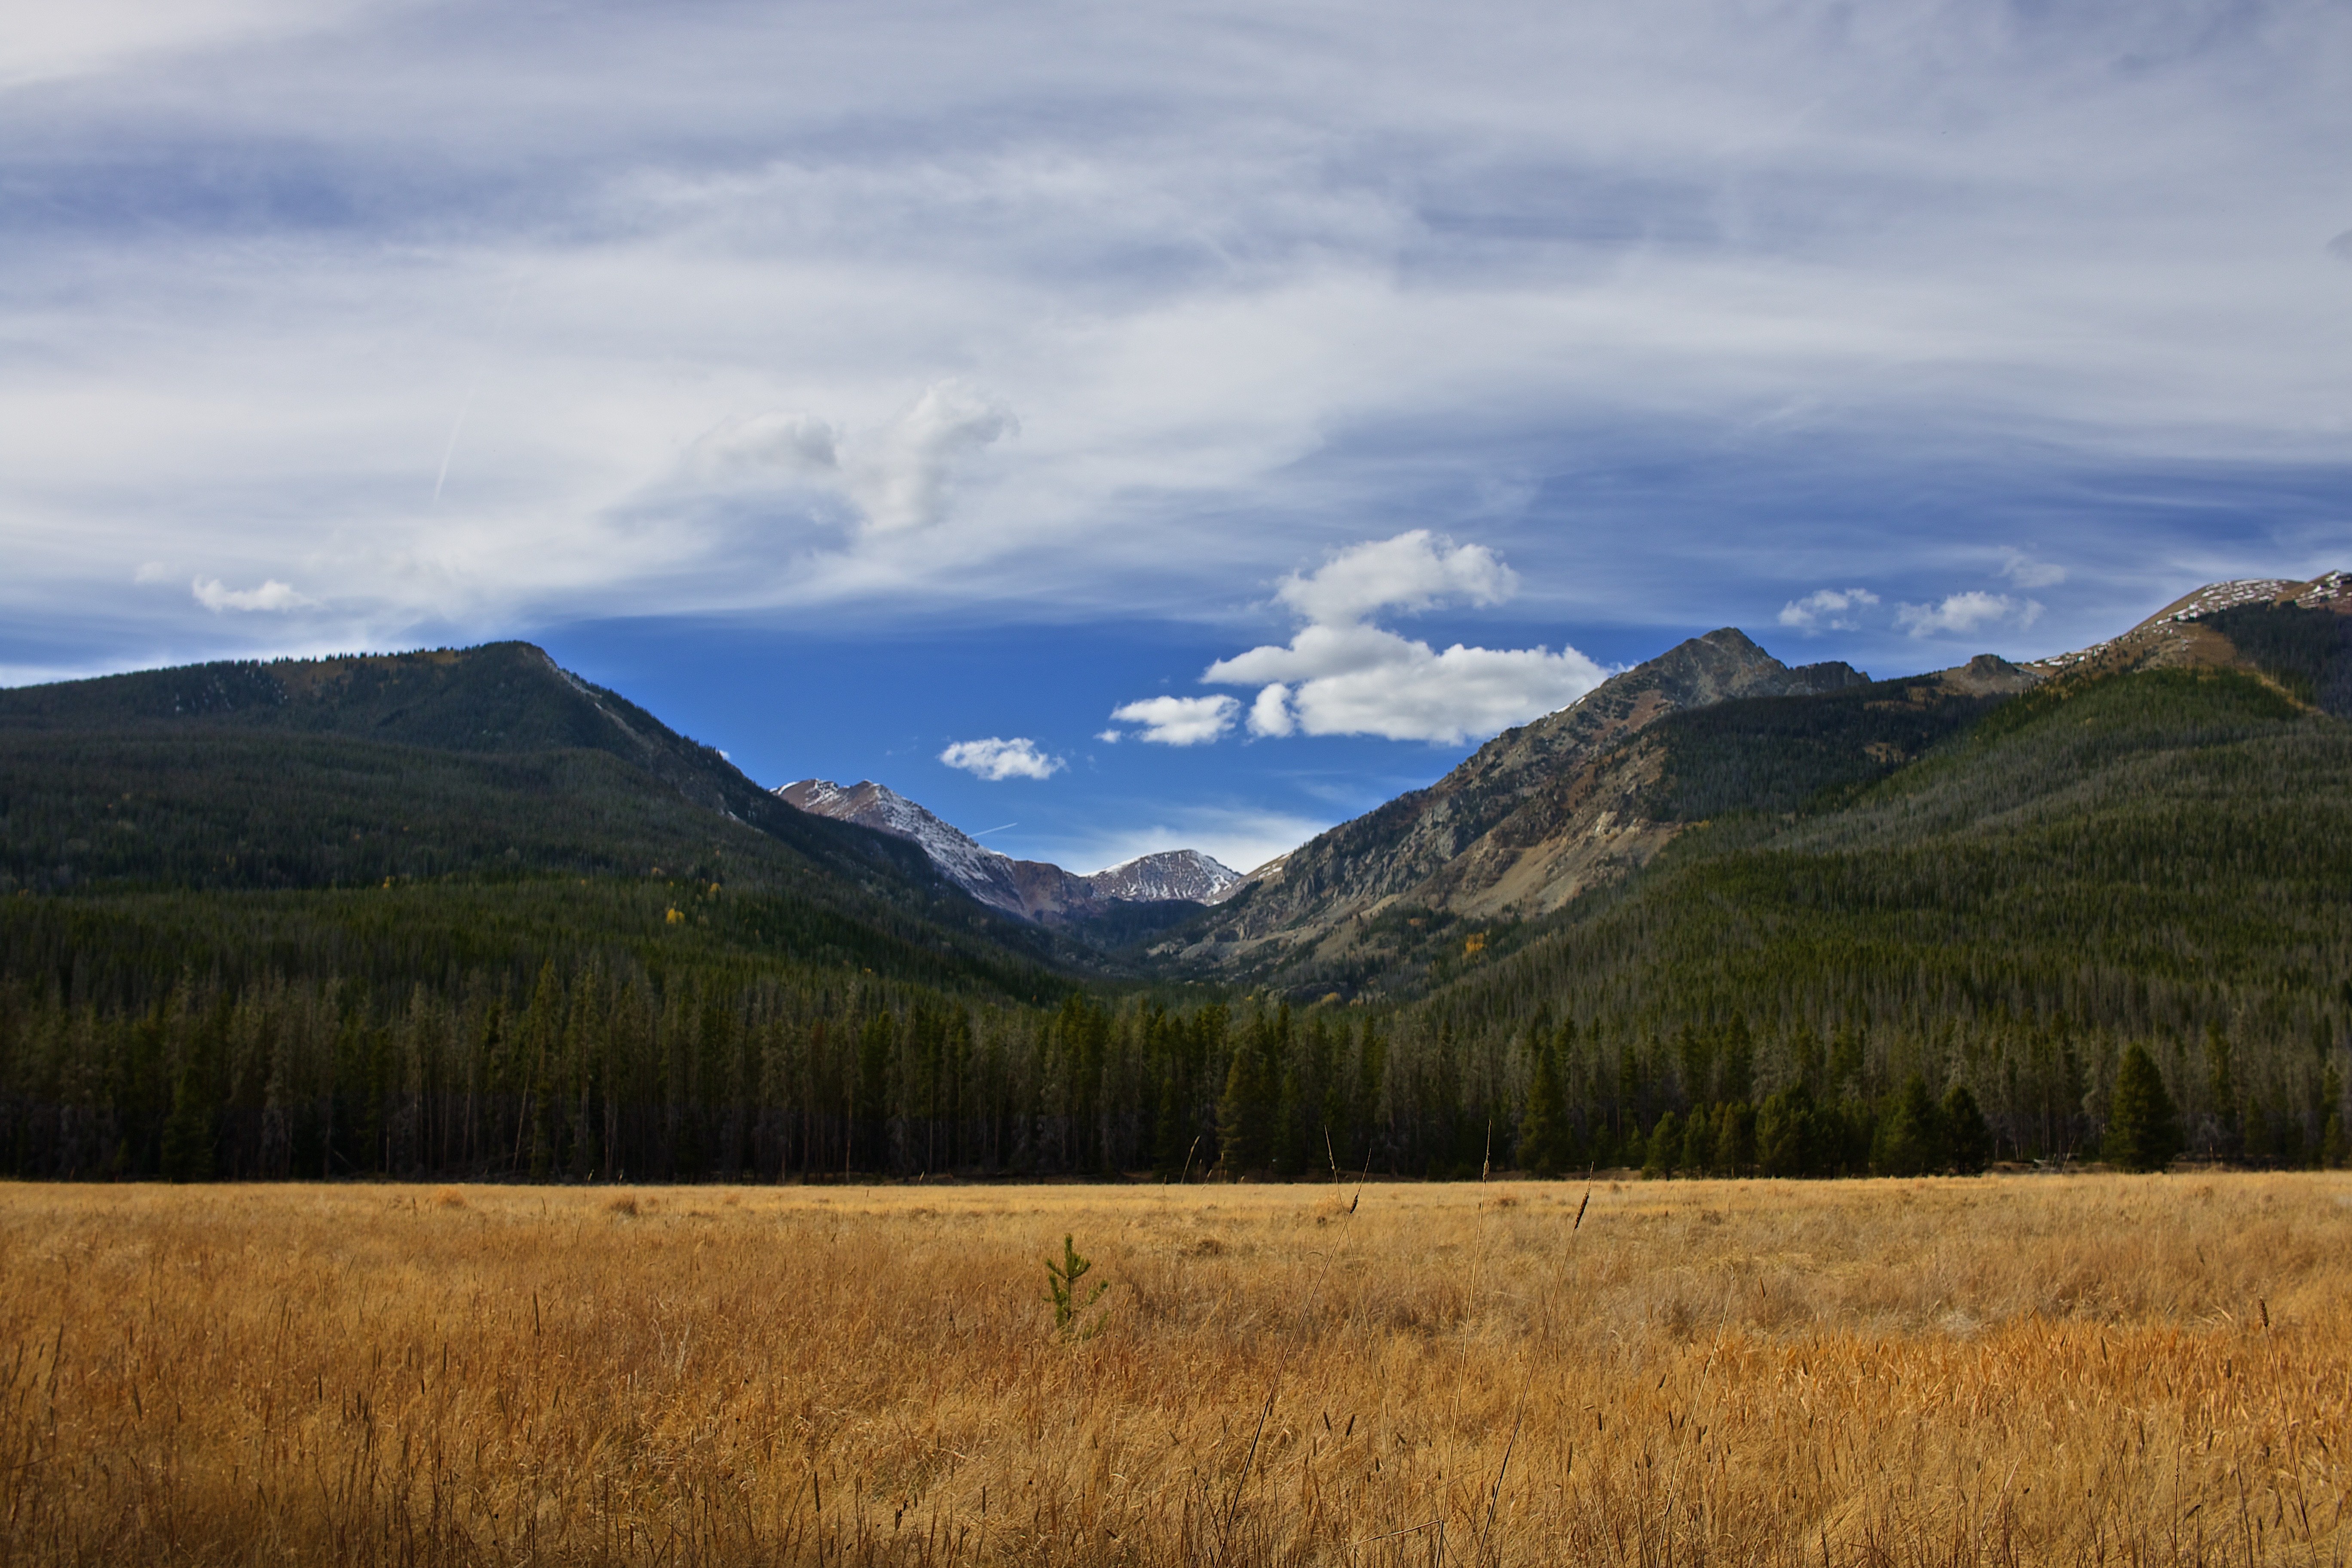
landscape, tree, nature, grass, wilderness, mountain, cloud, meadow, prairie, hill, lake, valley, mountain range, highland, ridge, plain, grassland, plateau, fell, habitat, loch, ecosystem, rural area, landform, natural environment, geographical feature, atmospheric phenomenon, mountainous landforms